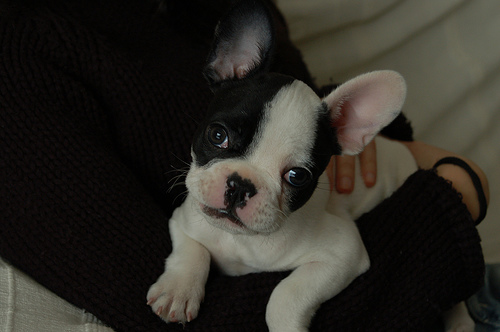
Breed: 1121-n000002-French_bulldog